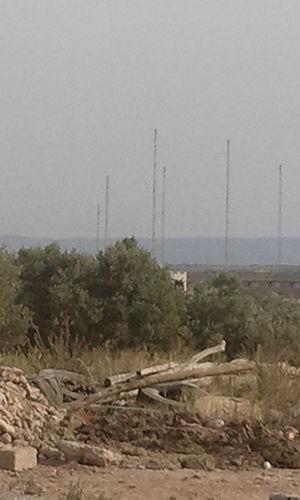
"L'émetteur de Nador est un émetteur pour la radio sur ondes courtes et ondes longues situé à 18 kilomètres au sud de Nador, au Maroc. Il appartient à la société de radiodiffusion privée franco-marocaine ""Medi 1"". L'antenne de transmission pour les ondes longues se compose de trois pylônes de 380 mètres qui figurent parmi les structures les plus hautes en Afrique.